Holsten Family Farmstead

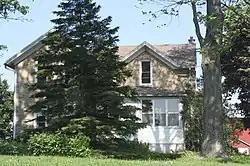
Part of the Holsten Family Farmstead.

The Holsten Family Farmstead is located in Columbus, Wisconsin.